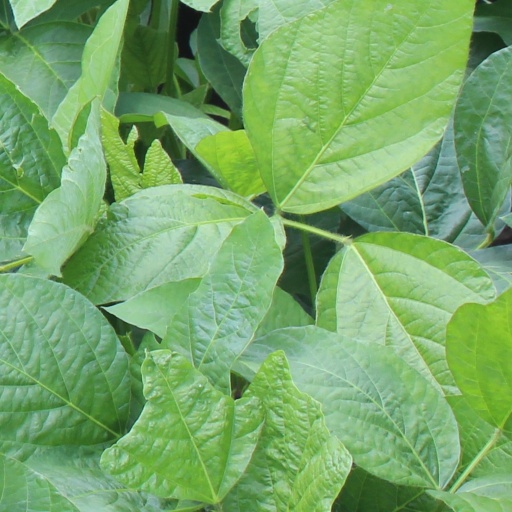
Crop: soybean